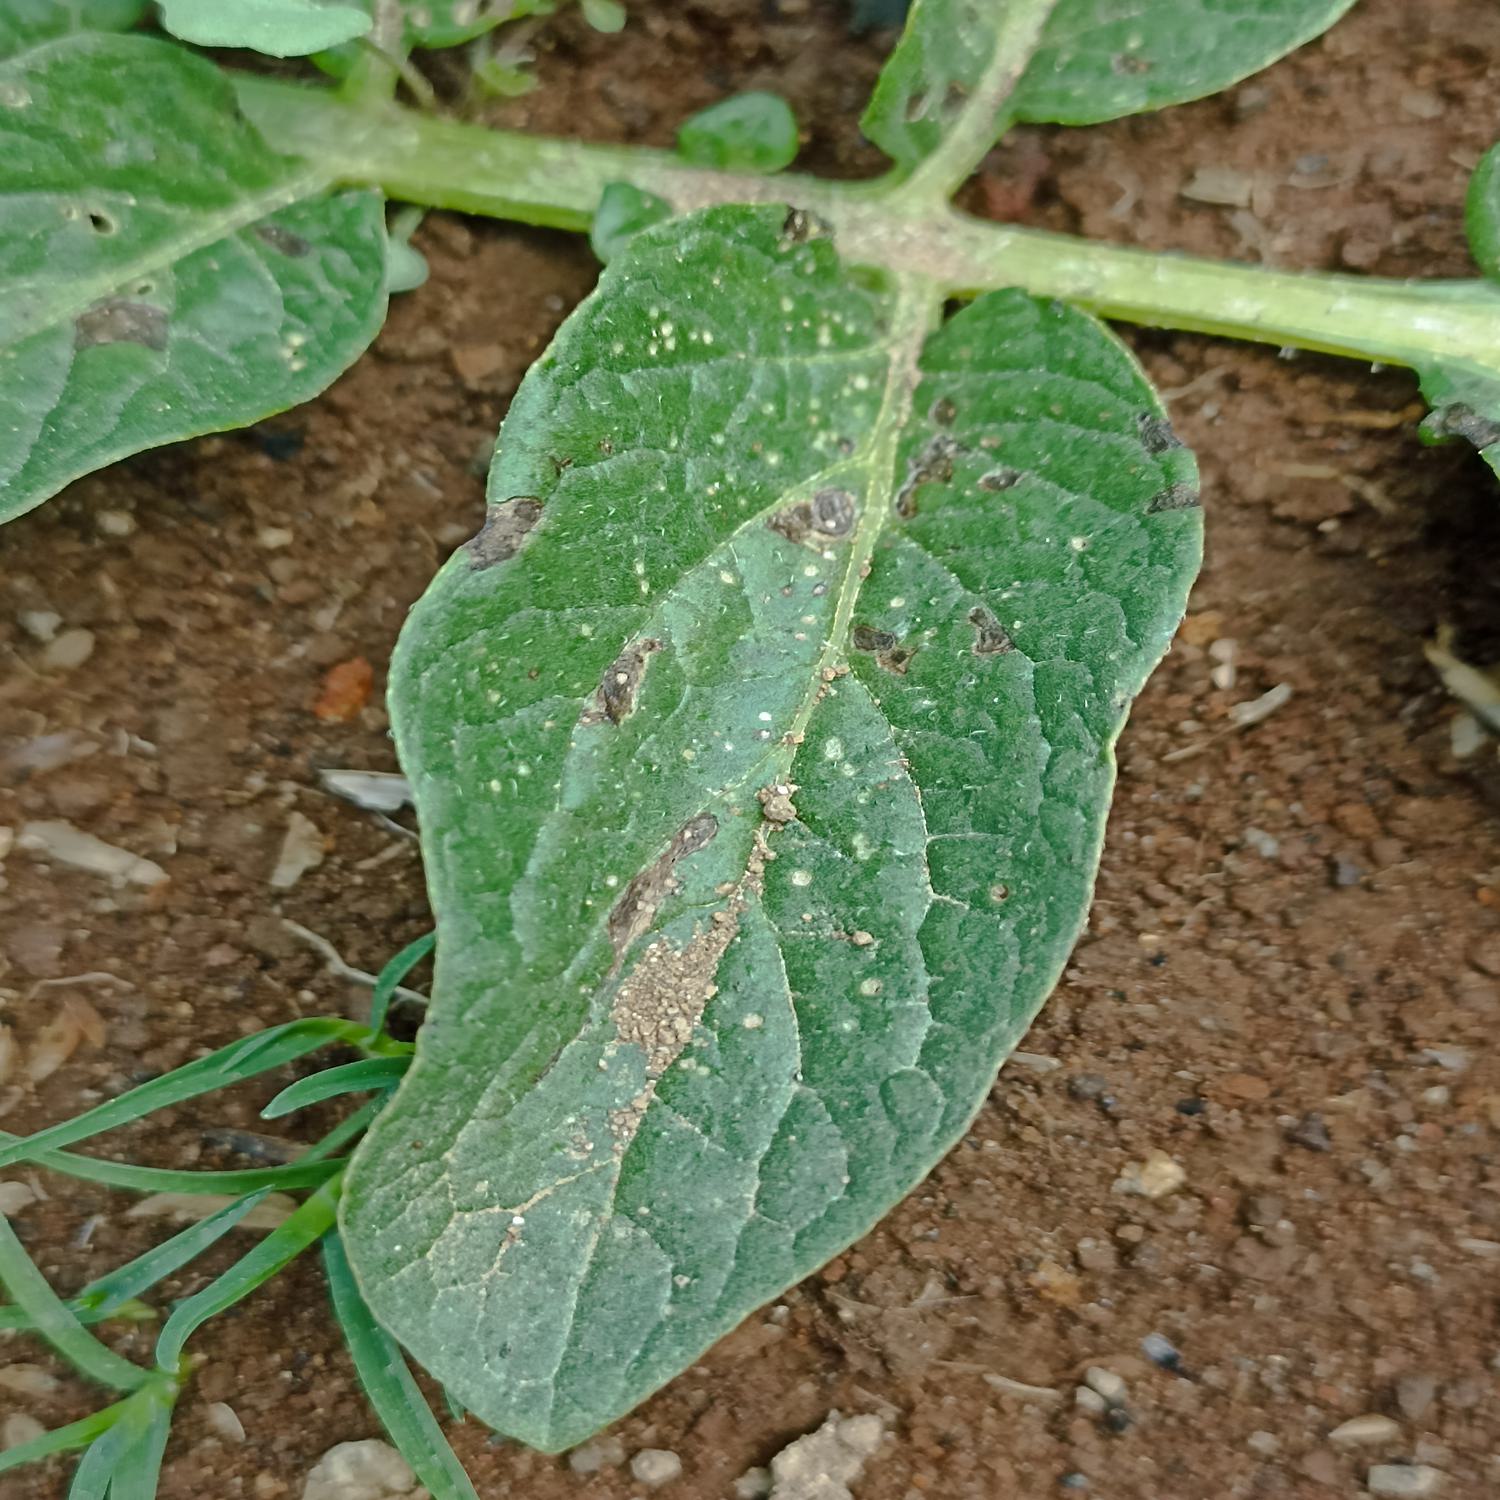
Label: Fungi